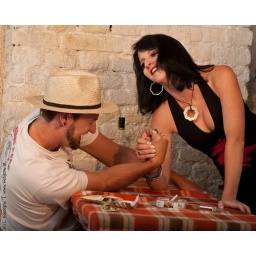
Soon after the gypsy girl entered the place, the farmerboy found himself in an outrageous battle for the bottle